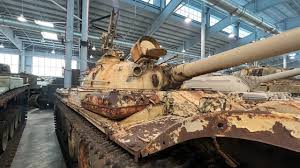
Label: T-72